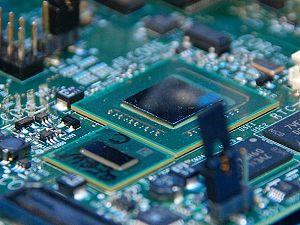
Atom est une marque d'Intel regroupant sous son nom plusieurs microarchitectures destinées principalement aux netbooks et nettops puis qui s'est ensuite diversifiée vers les systèmes embarqués, l'électronique grand public et surtout les smartphones et tablettes tactiles. De par leurs environnements, ces processeurs sont conçus pour offrir une faible consommation électrique, gage d'autonomie, et par là même un faible dégagement thermique favorisant ainsi leur intégration dans des systèmes compacts. Leur taille réduite leur permet aussi de réduire leur coût de fabrication : 2500 Atom Silverthorne peuvent ainsi être produit sur un wafer de 300 mm contre environ 800 pour un AMD Athlon 64 et un Atom Z500 couplé à son chipset coûtait 45 $ pour 1 000 pièces commandées. Pour ces mêmes raisons, certaines fonctionnalités sont absentes voire limitées comme dans le cas des chipsets graphiques. Ces processeurs ne sont disponibles au détail que pour les OEM, Intel les propose au sein d'une plate-forme où ils sont associés à un chipset.